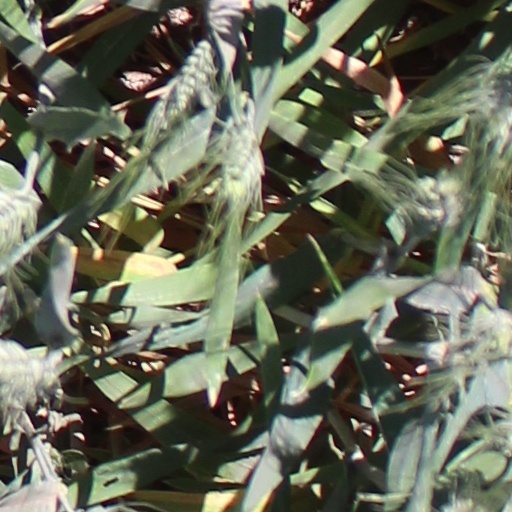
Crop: wheat